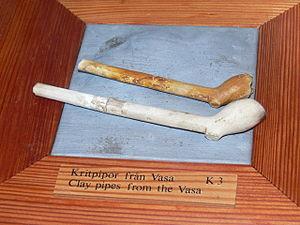
Le ball clay est une roche contenant généralement trois minéraux dominants : 20 à 80 % de kaolinite ; 10 à 25 % de mica et 6 à 65 % de quartz.